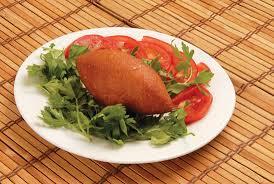
Yemek: icli_kofte